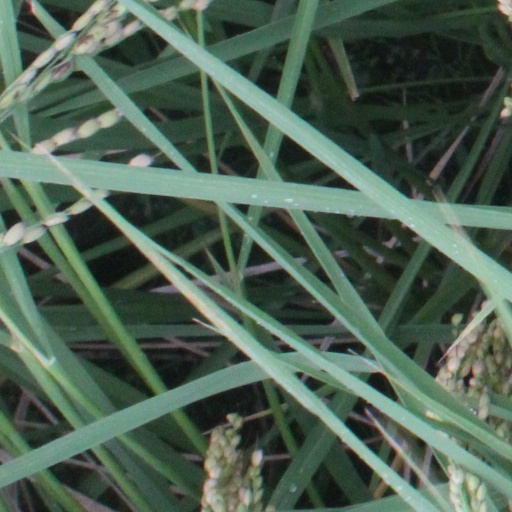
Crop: rice